Hoodwinked!

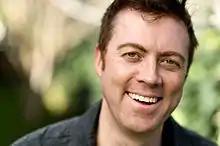
Director and co-writer Cory Edwards also co-wrote two of the film's songs, performed one of them, and voiced the character Twitchy.

Cory Edwards chose to approach the film predominantly as an action/comedy, instead of as a typical animated film, and wrote the script to appeal to audiences of any age like many of the films produced by Pixar or Disney. Bugs Bunny, Road Runner, "The Adventures of Rocky and Bullwinkle and Friends", "The Muppets", "The Simpsons" and "The Incredibles" (2004) have all been cited as inspirations for the film. An attempt was made to distance the film from "Shrek" and other similar themed films that had been recently released, by excluding magic, wizards, and fairies from the film. Cory Edwards also strived for a different style of humor than "Shrek", choosing to make his film more family friendly and less of a satire.